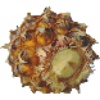
Label: Pineapple Mini 1